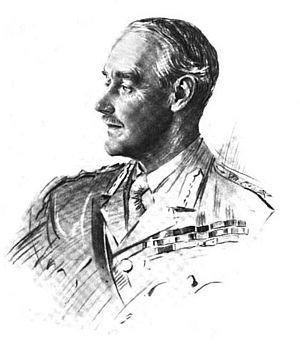
Archibald James Murray était un officier général de l'armée britannique durant la Première Guerre mondiale. Il est connu pour avoir commandé la Force expéditionnaire en Égypte en 1916 et 1917.